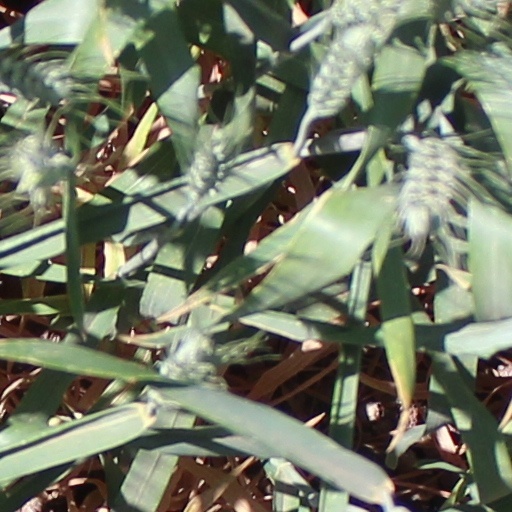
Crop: wheat